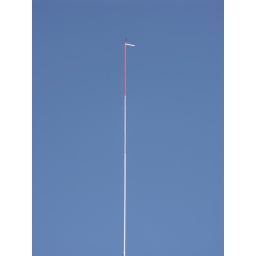
Baugespann vor blauem Himmel. &amp;quot;Buildingsite-Sign&amp;quot; in fornt of the blue sky